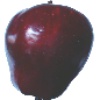
Label: Apple Red Delicious 1